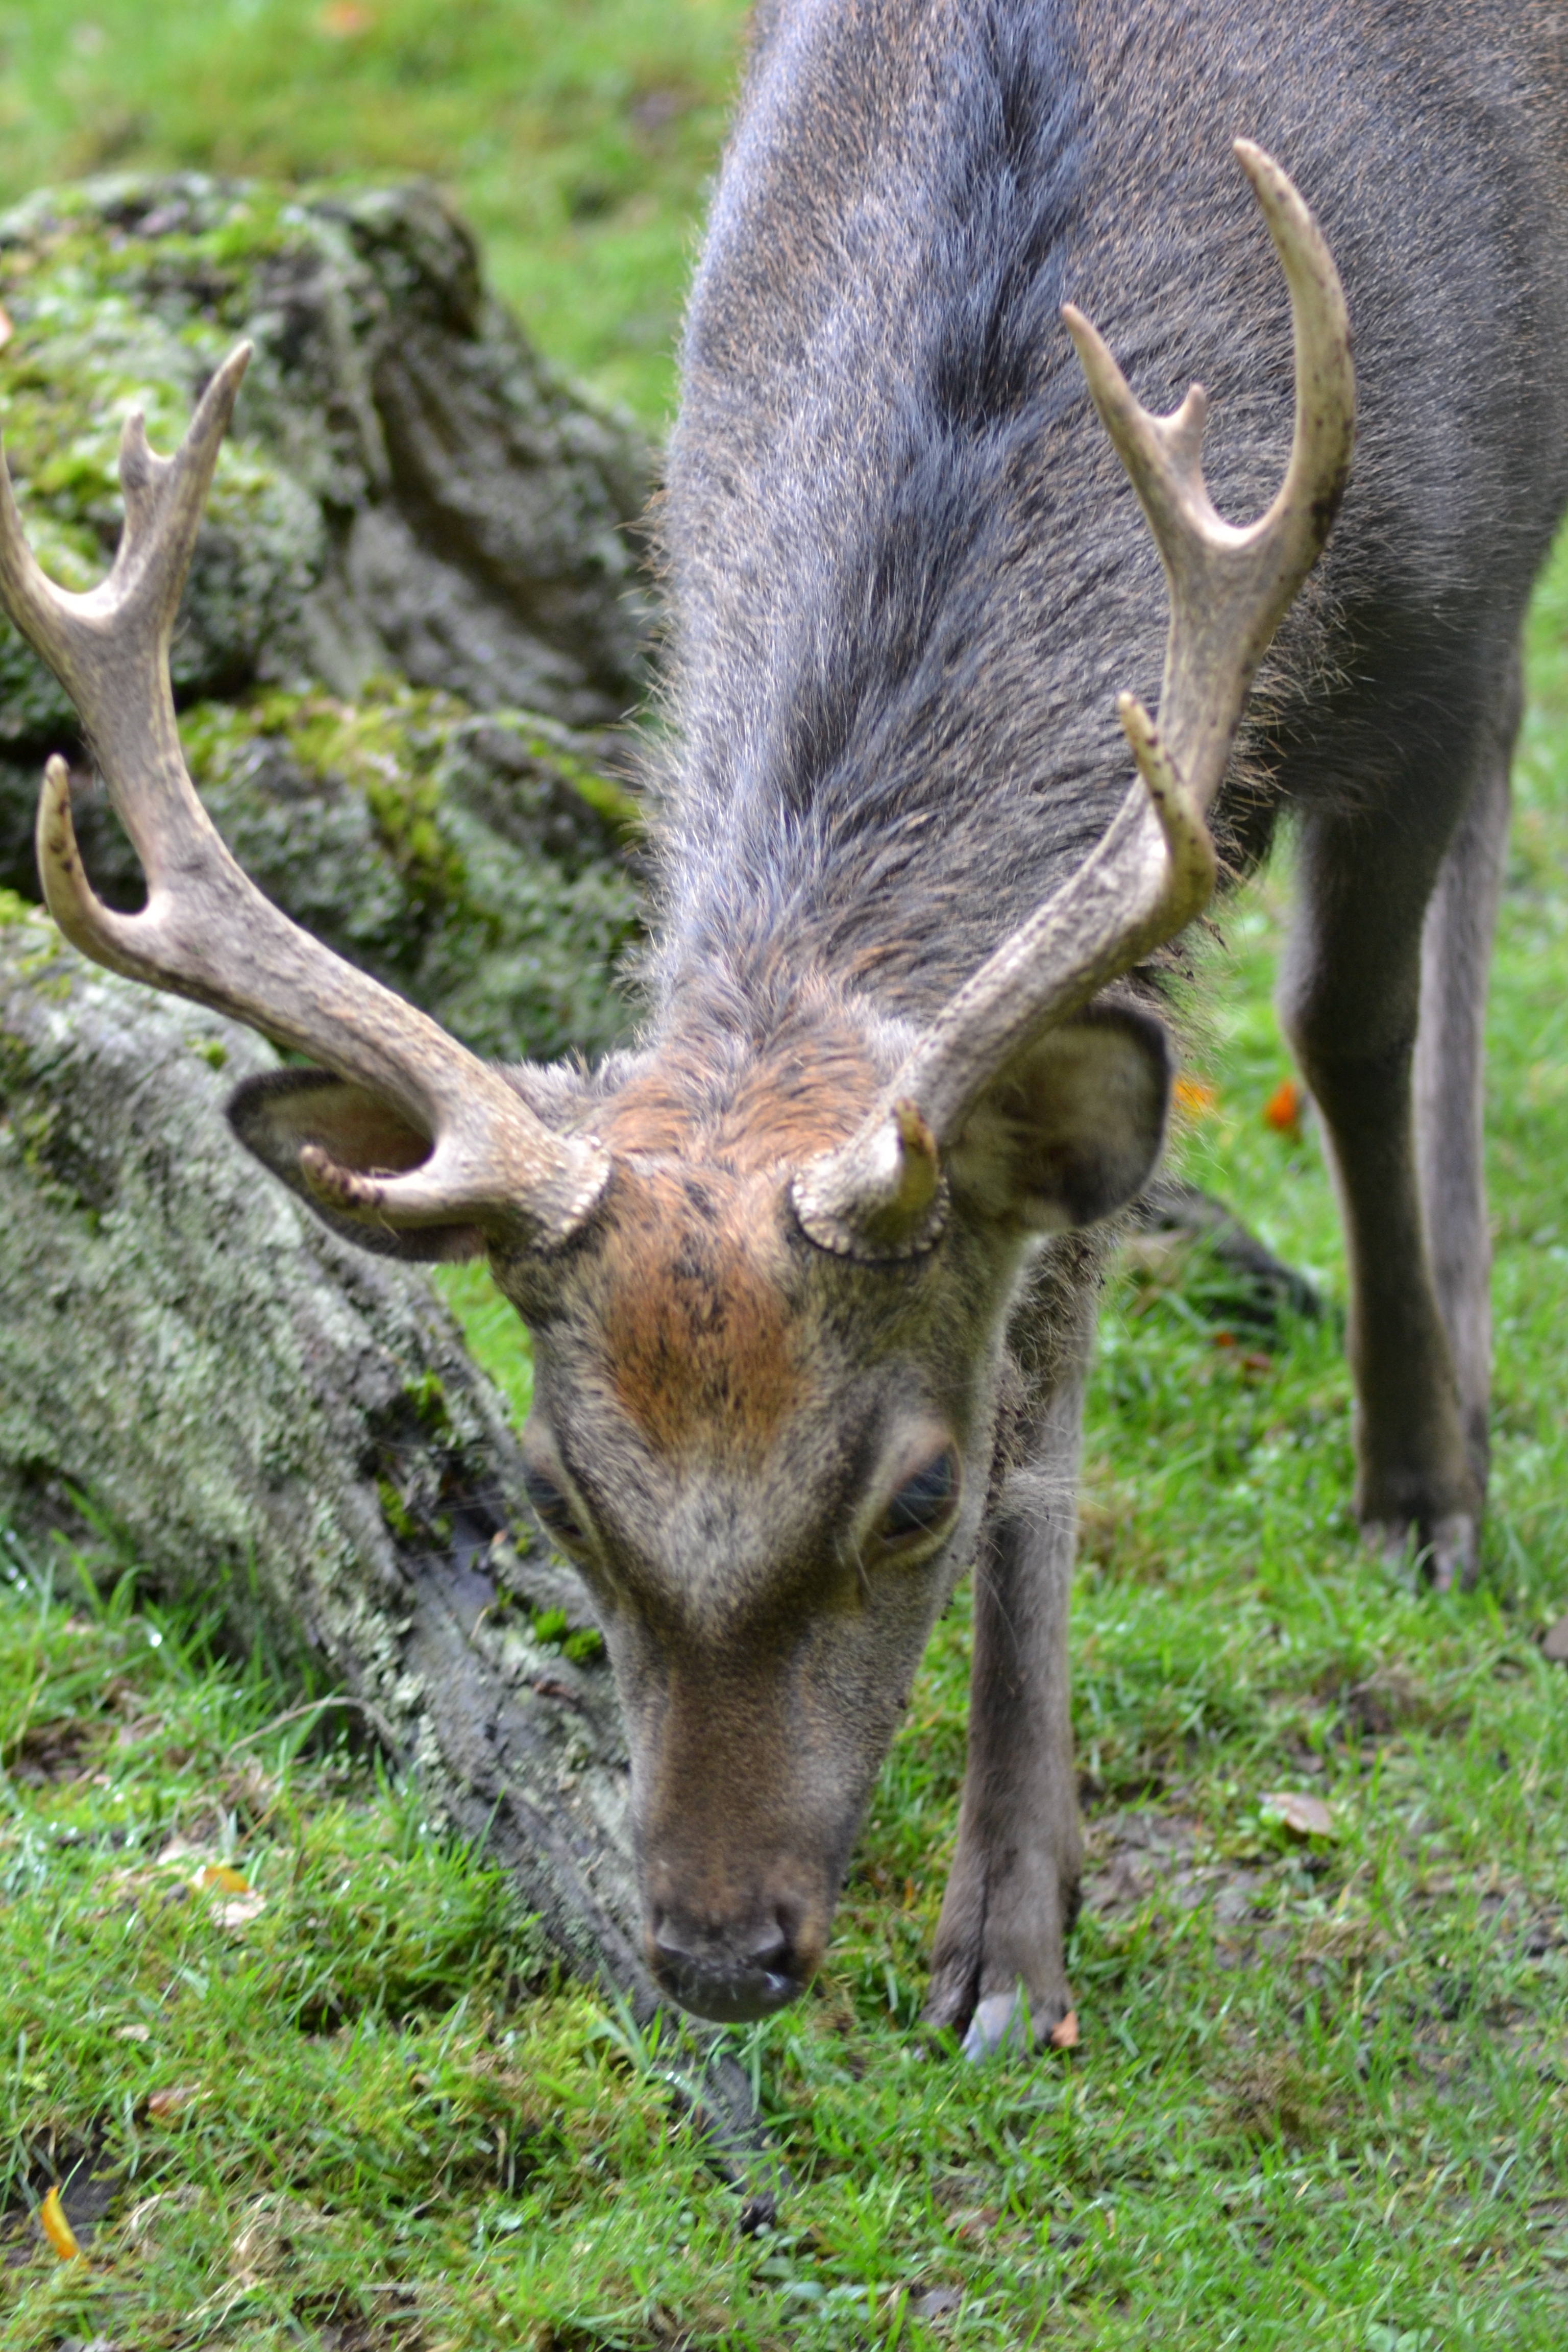
nature, wildlife, wild, deer, horn, mammal, eat, fauna, antler, vertebrate, hirsch, wildlife park, white tailed deer, sika deer, musk deer